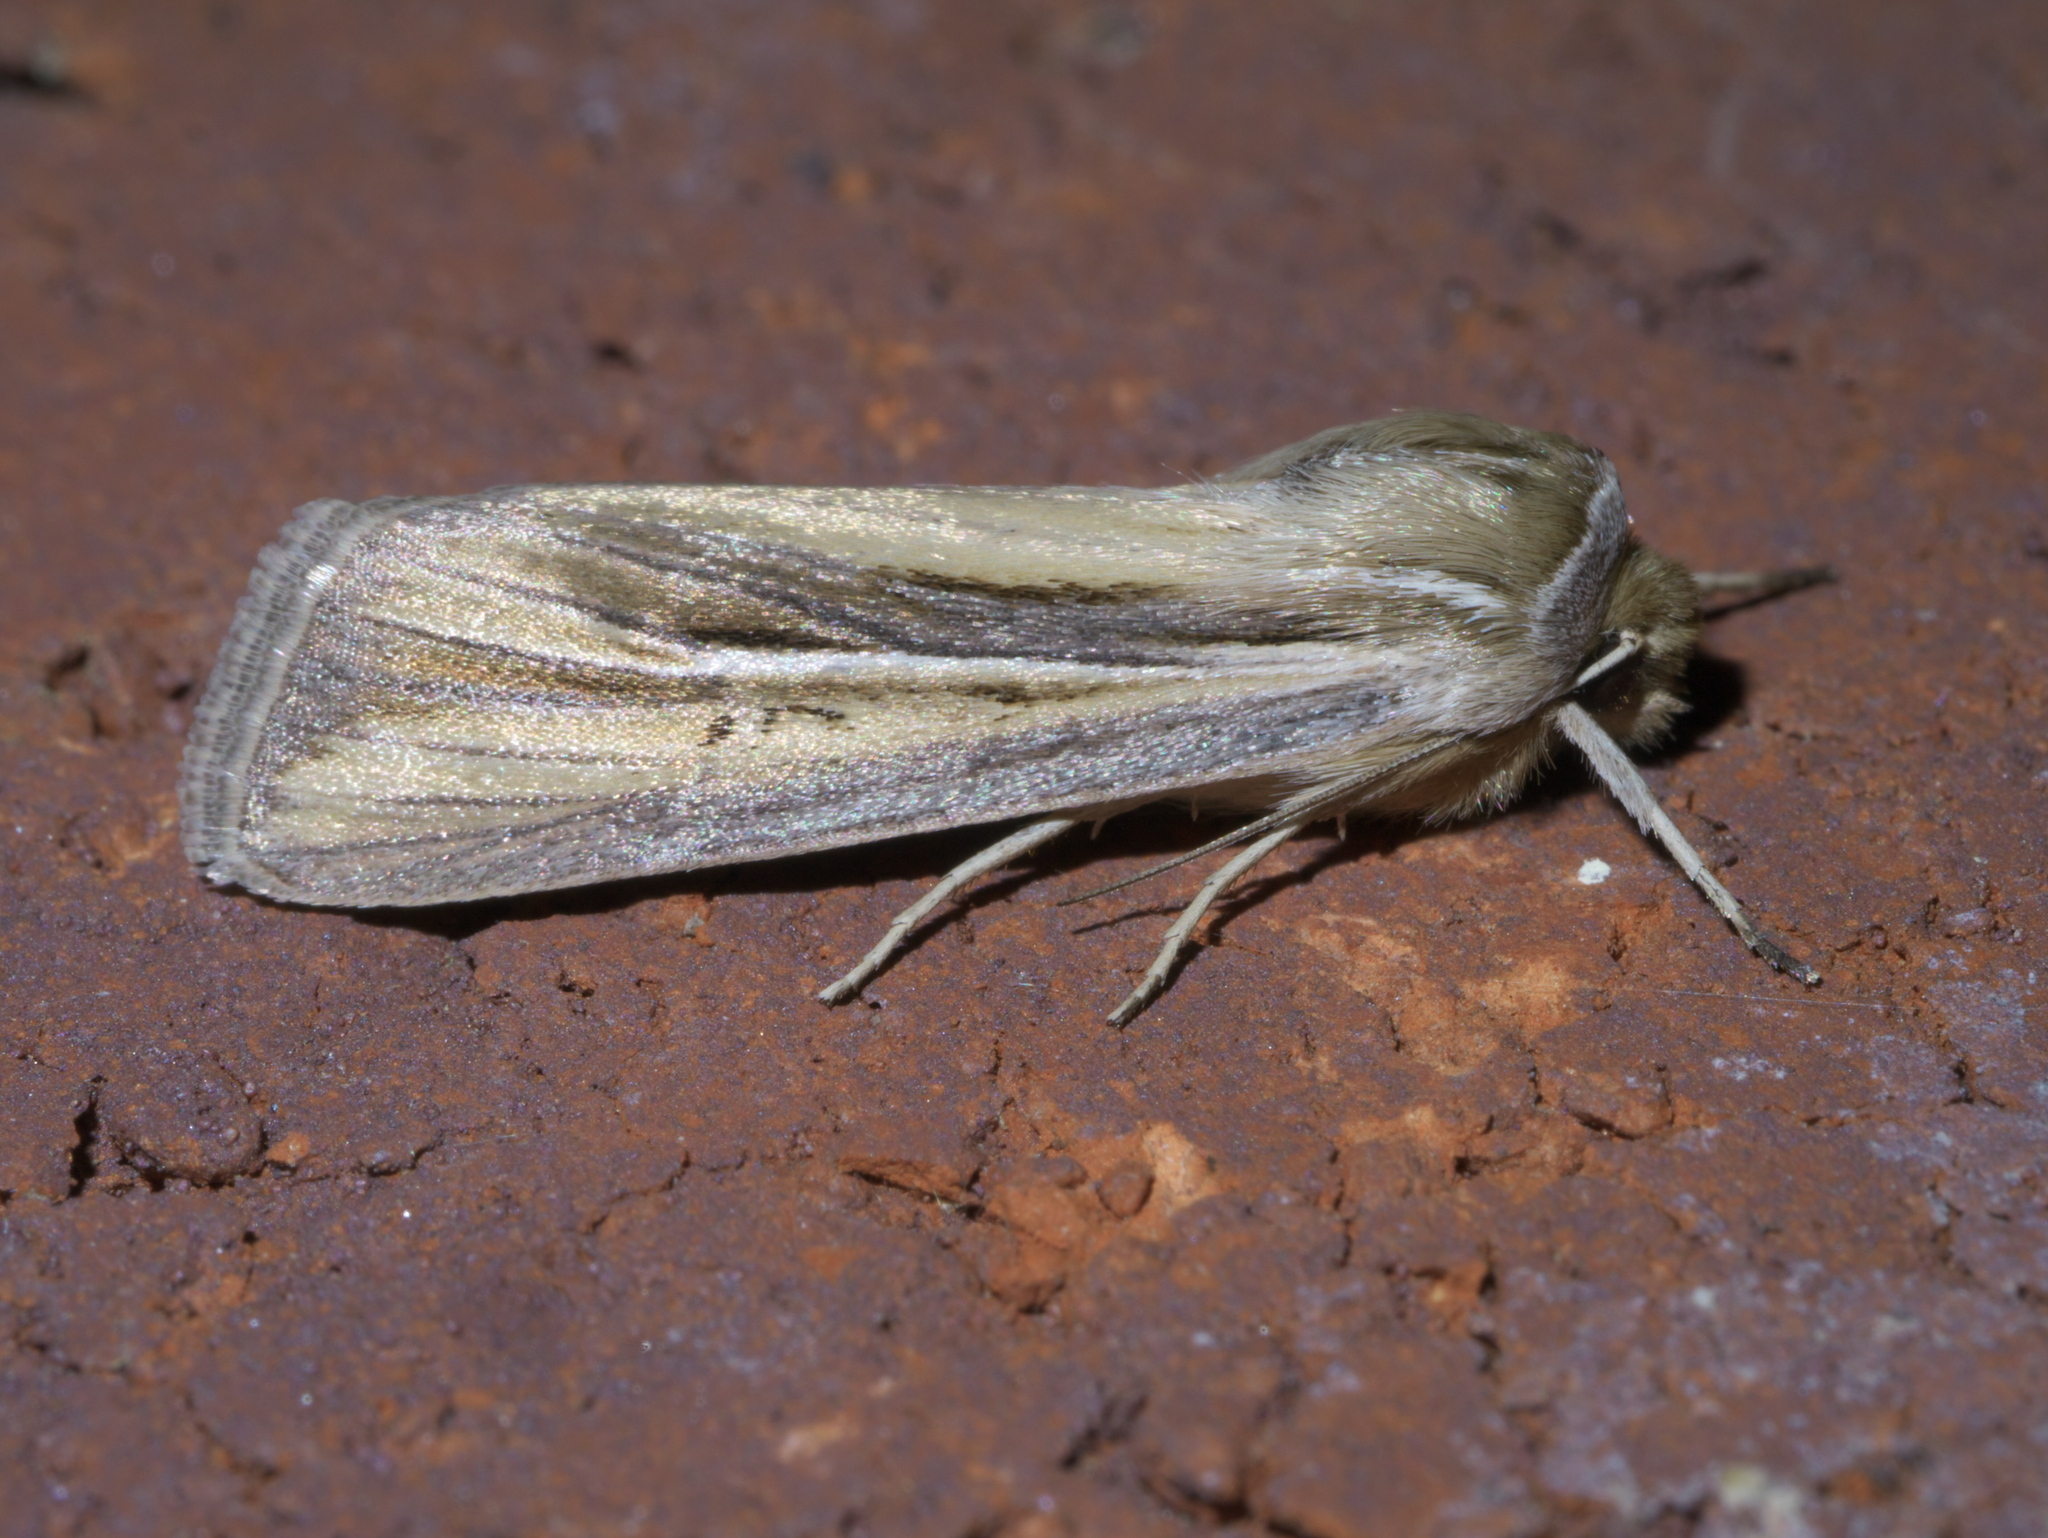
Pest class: wheathead_armyworm_Dargida_diffusa